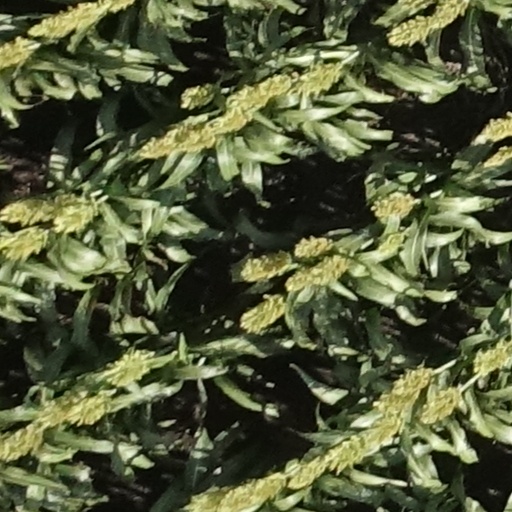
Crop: sorghum